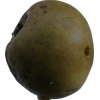
Label: pear